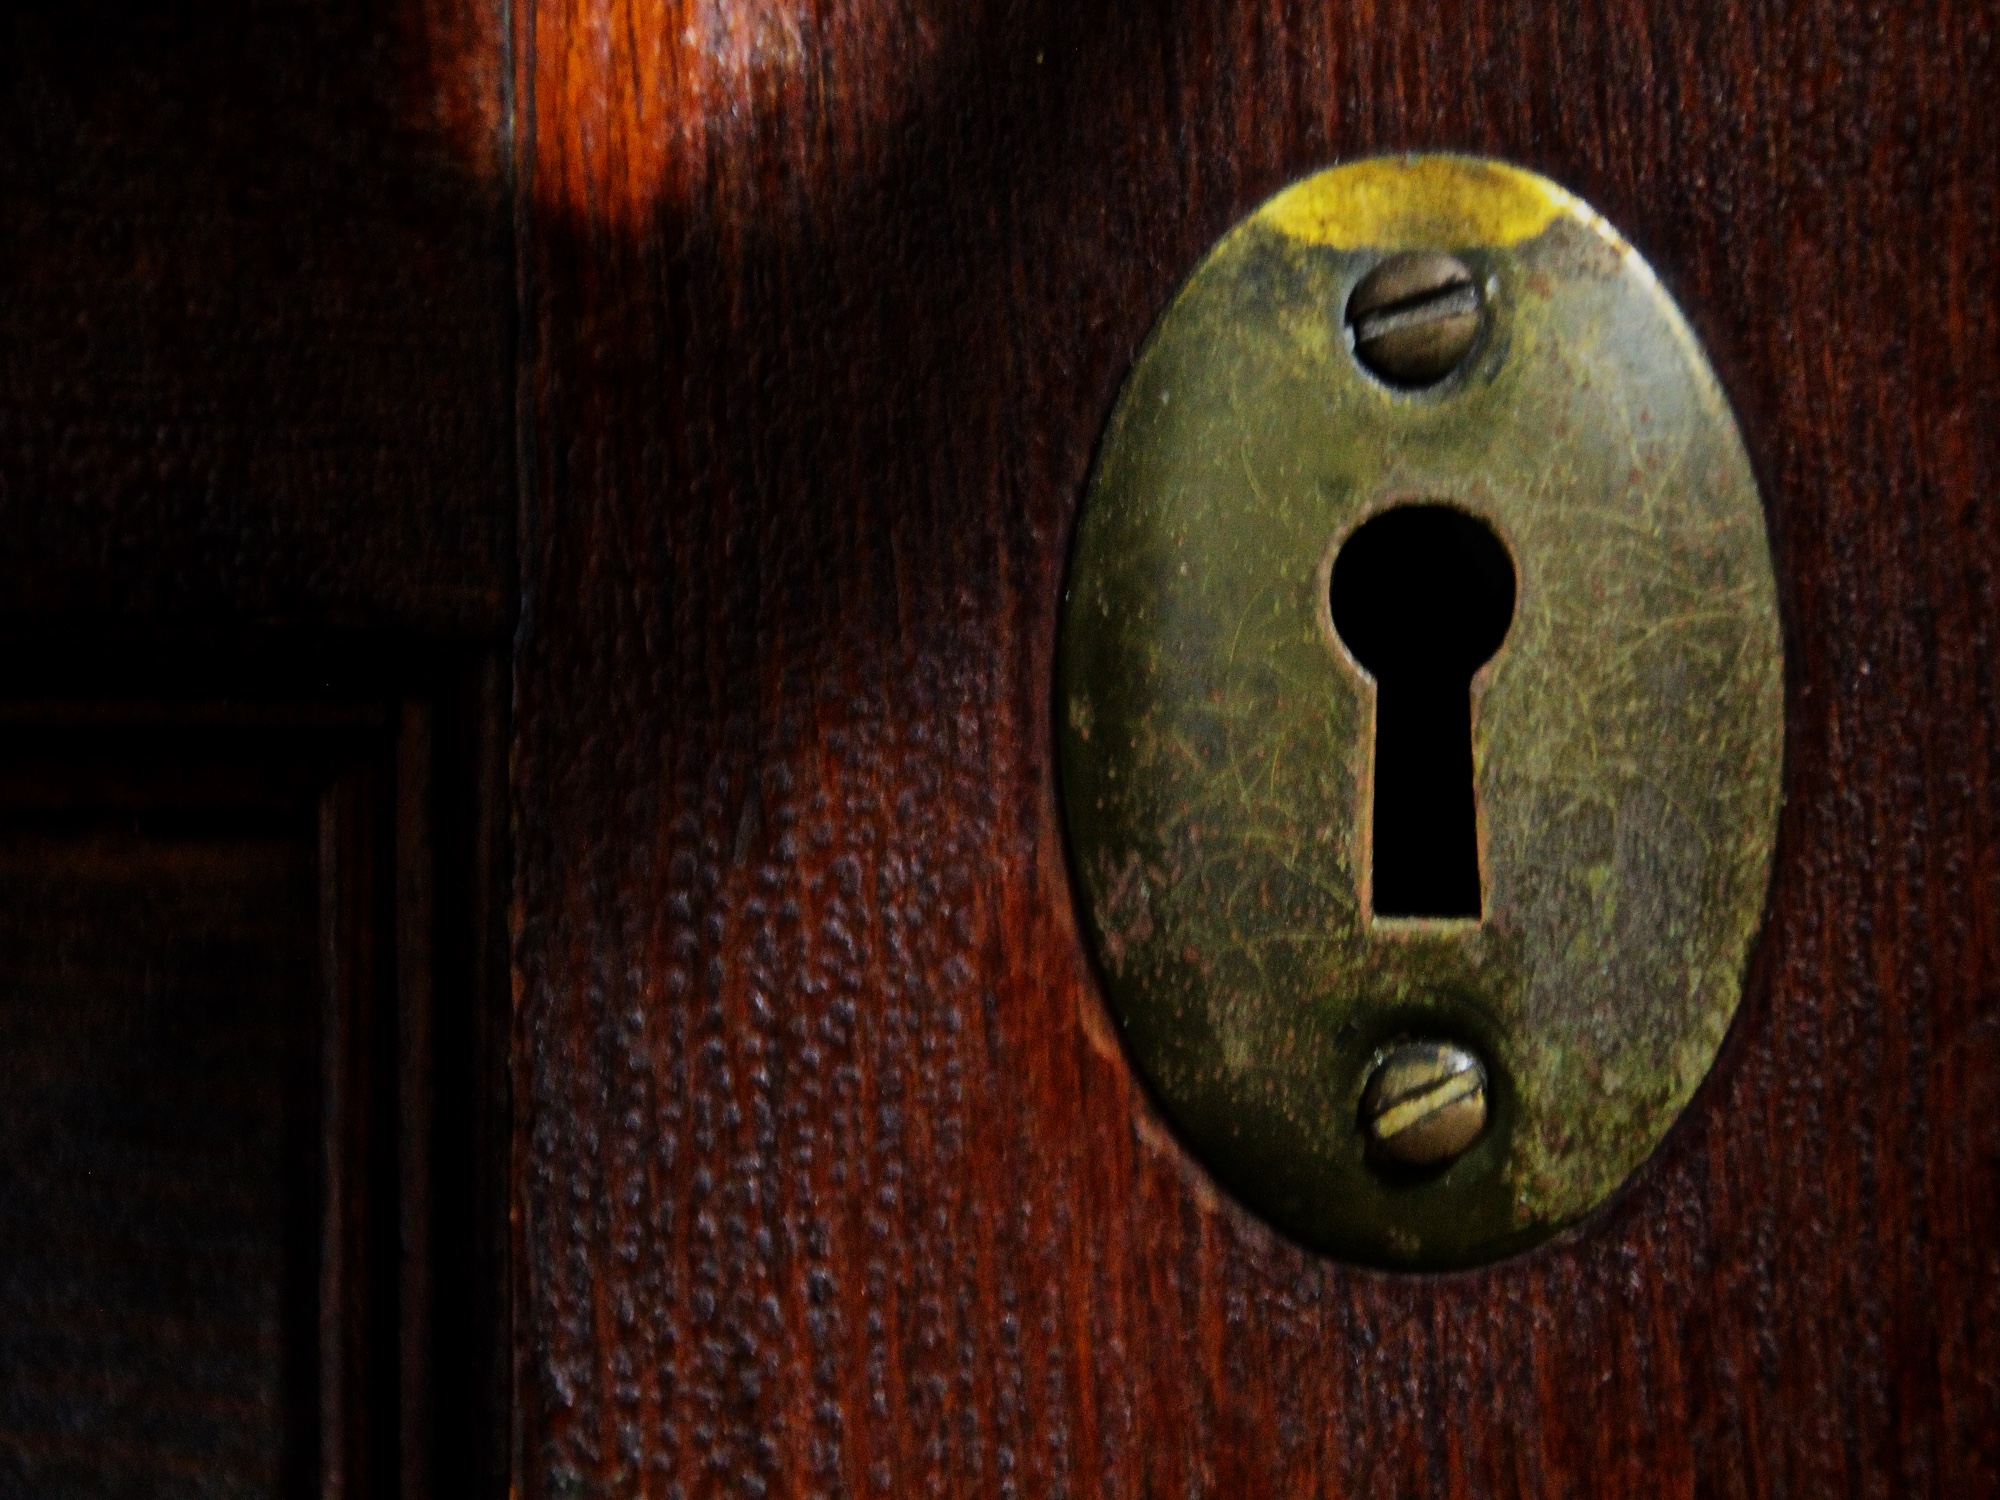
number, darkness, keyhole, 3652015, 365the2015edition, day339, 5dec15, day339365, keyover